European fallow deer

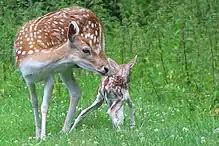
Mother European fallow deer and fawn

After a female is impregnated, gestation lasts up to 245 days. Usually one fawn is born; twins are rare. The females can conceive when they are 16 months old, whereas the males can successfully breed at 16 months, but most do not breed until they are 48 months old. The females can become very cagey just before they give birth to their fawn and find secluded areas such as a bush or cave; sometimes females give birth near the herd. As soon as the female gives birth, the she then licks the fawn to clean it; this helps initiate the maternal bond between the two, and only females provide parental investment; males do not participate in rearing the fawn.